Ossabaw Island Hog

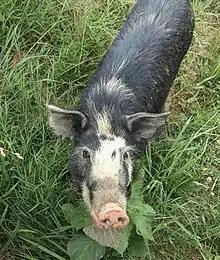
A young Ossabaw Island Hog at the Accokeek Foundation

Both the island and mainland populations continue to be considered vulnerable by the American Livestock Breeds Conservancy (ALBC), Slow Food USA, and others. The breed is listed as "critical" on the priority list of the ALBC, and is also included in Slow Food's Ark of Taste, a catalog of heritage foods in danger of extinction.